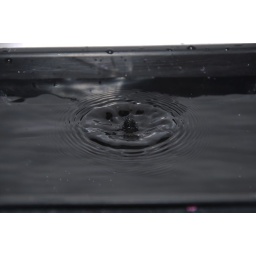
Taken by J.Dove. Drips from plastic sandwitch bag into a paint tral